The Horse Whisperer (film)

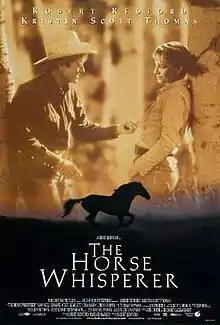
Theatrical release poster

The Horse Whisperer is a 1998 American neo-western drama film directed by and starring Robert Redford, based on the 1995 novel "The Horse Whisperer" by Nicholas Evans. Redford plays the title role, a talented trainer with a remarkable gift for understanding horses, who is hired to help an injured teenager (played by Scarlett Johansson) and her horse back to health following a tragic accident.